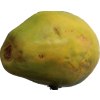
Label: papaya